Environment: real
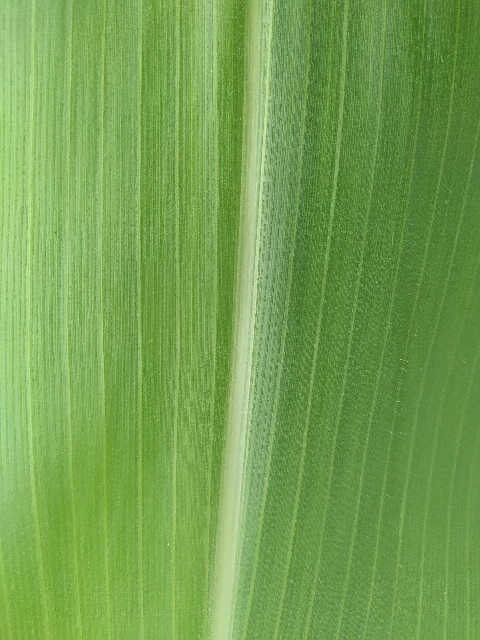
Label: healthy